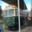
Label: streetcar